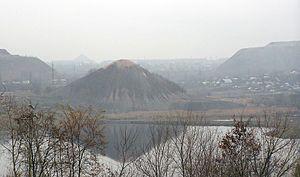
Le Donbass est un bassin houiller, partagé entre l'Ukraine et la Russie, situé entre la mer d'Azov et le fleuve Don. C'est une région économique et culturelle importante de l'Ukraine, qui comprend deux oblasts de l'est du pays : l'oblast de Donetsk et l'oblast de Louhansk. Elle recouvre approximativement la portion de la steppe pontique dont l'appellation géographique savante était Méotide, à laquelle le nom de Donbass s'est complètement substitué depuis l'époque soviétique. La ville de Donetsk est considérée comme la capitale officieuse du Donbass.